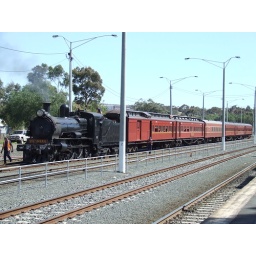
D3`s train sits in No 2 road